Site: brandenburg
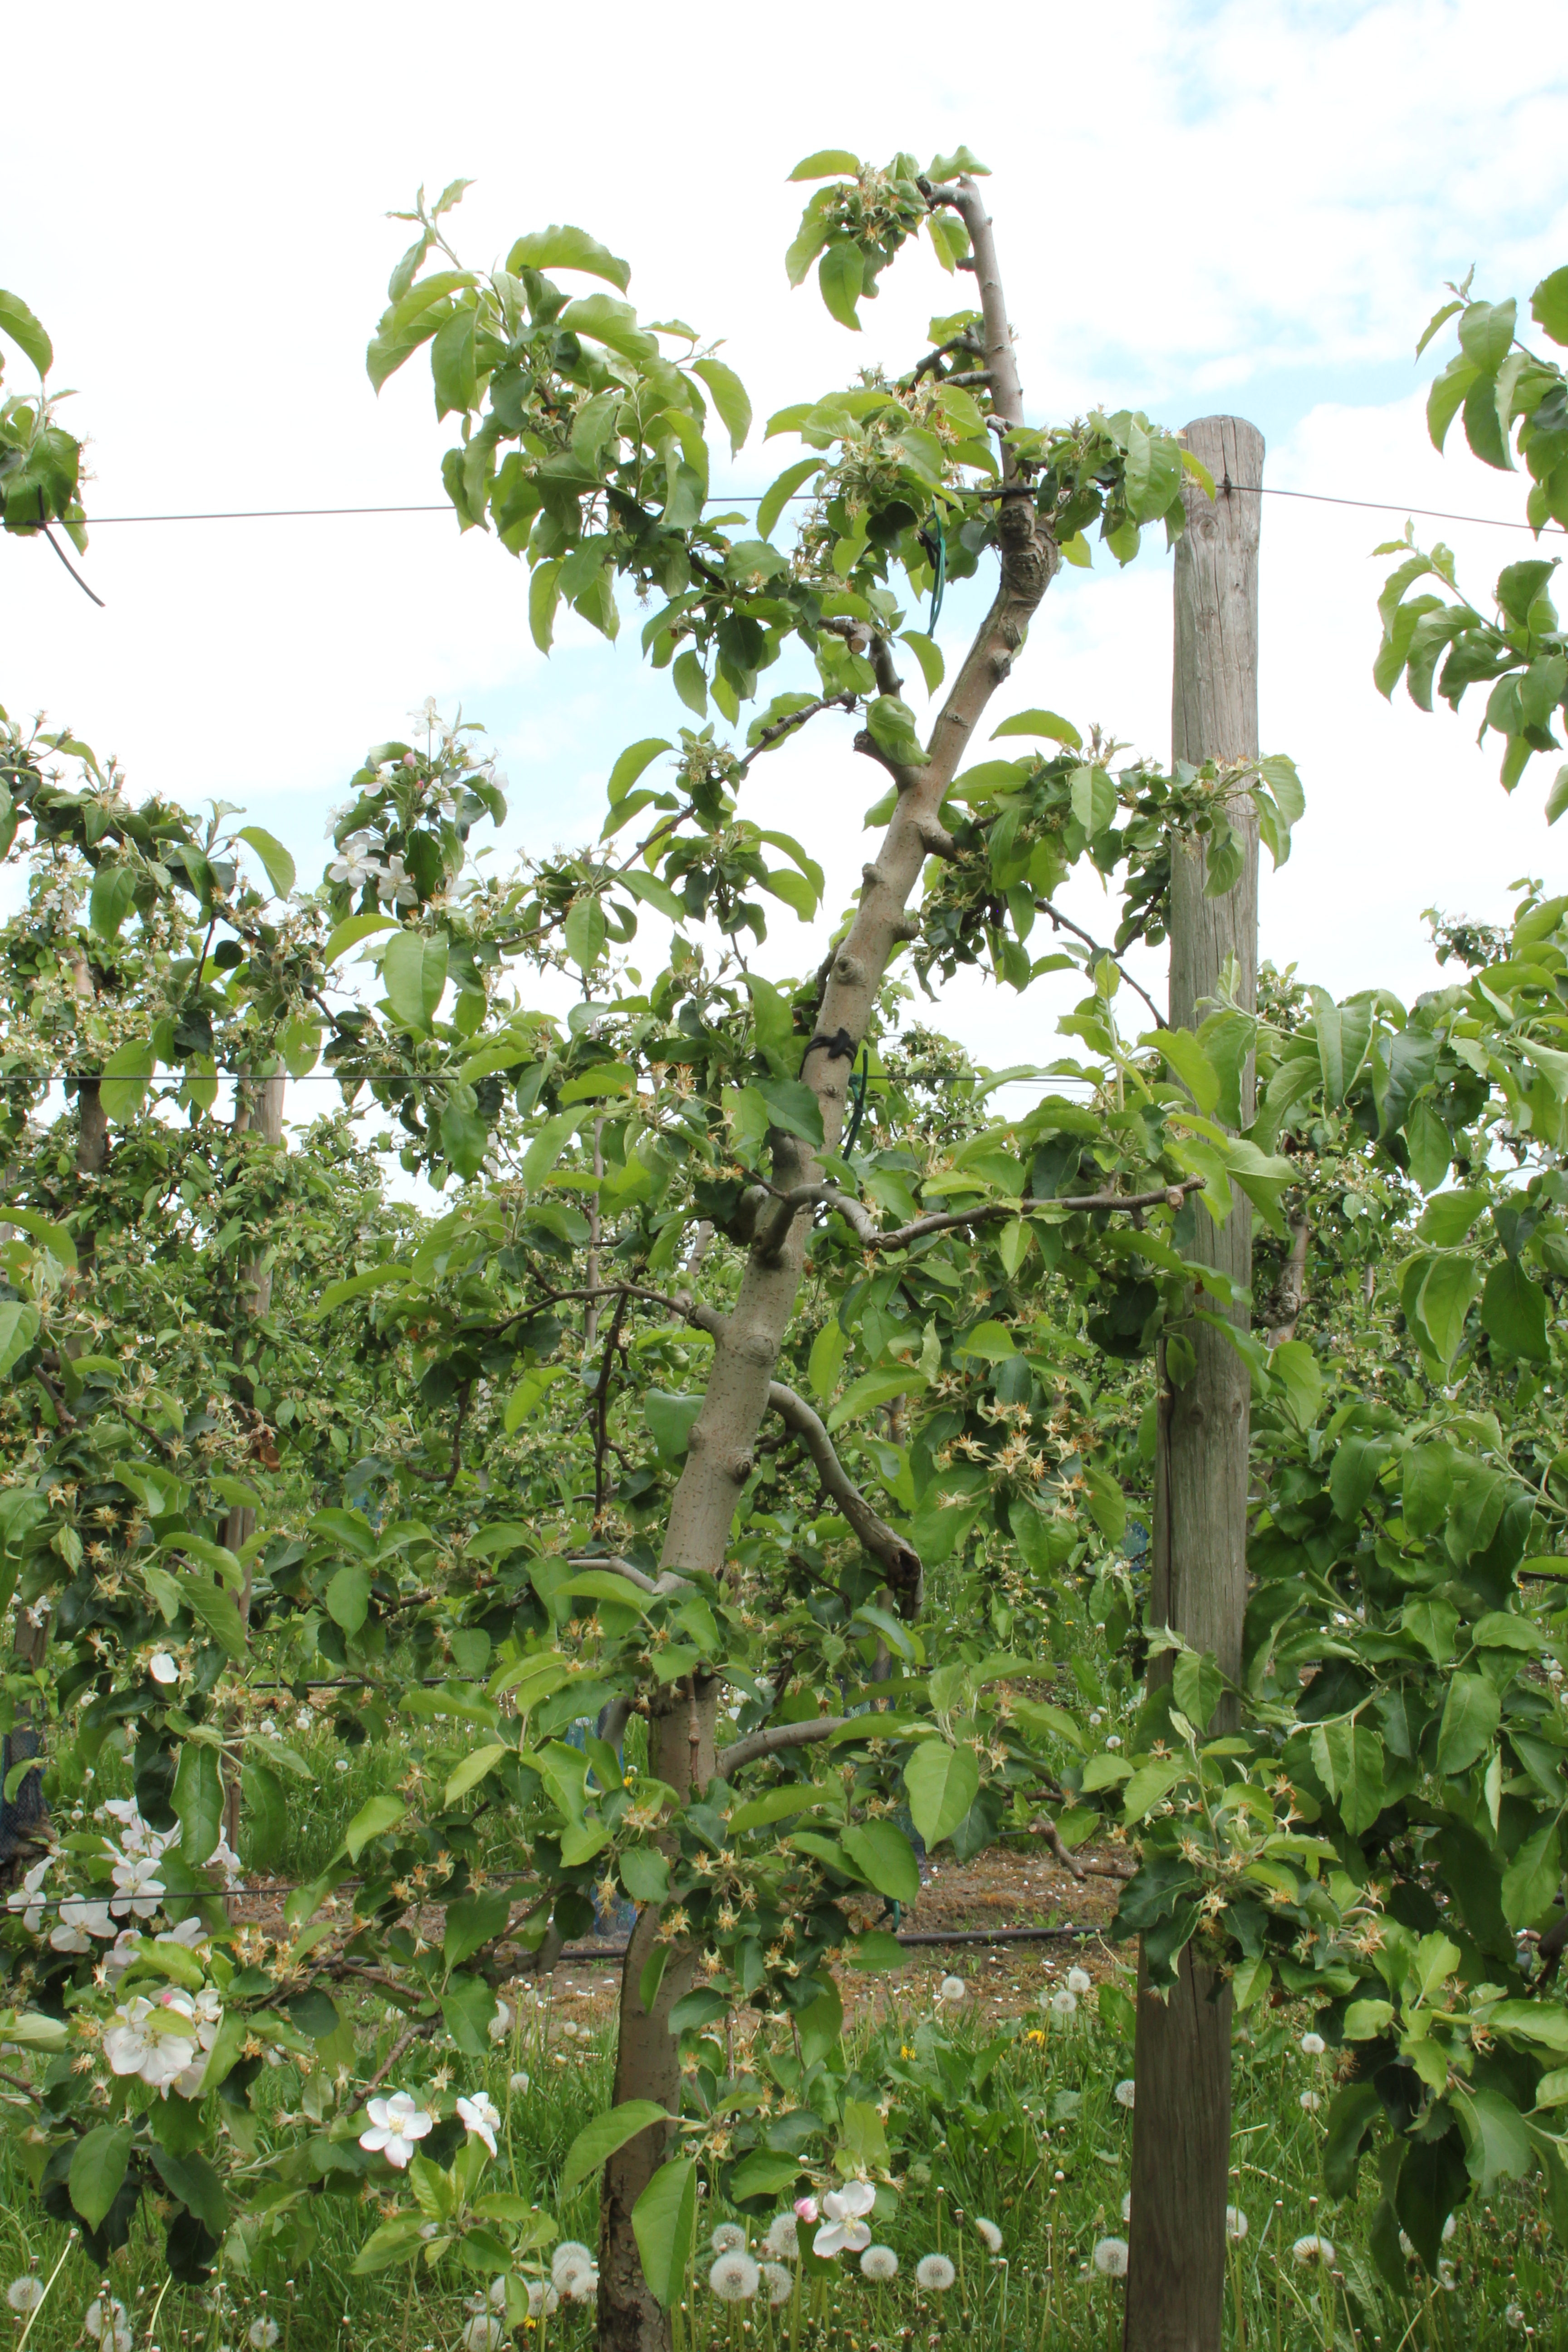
Growth stage (BBCH 67): Flowering